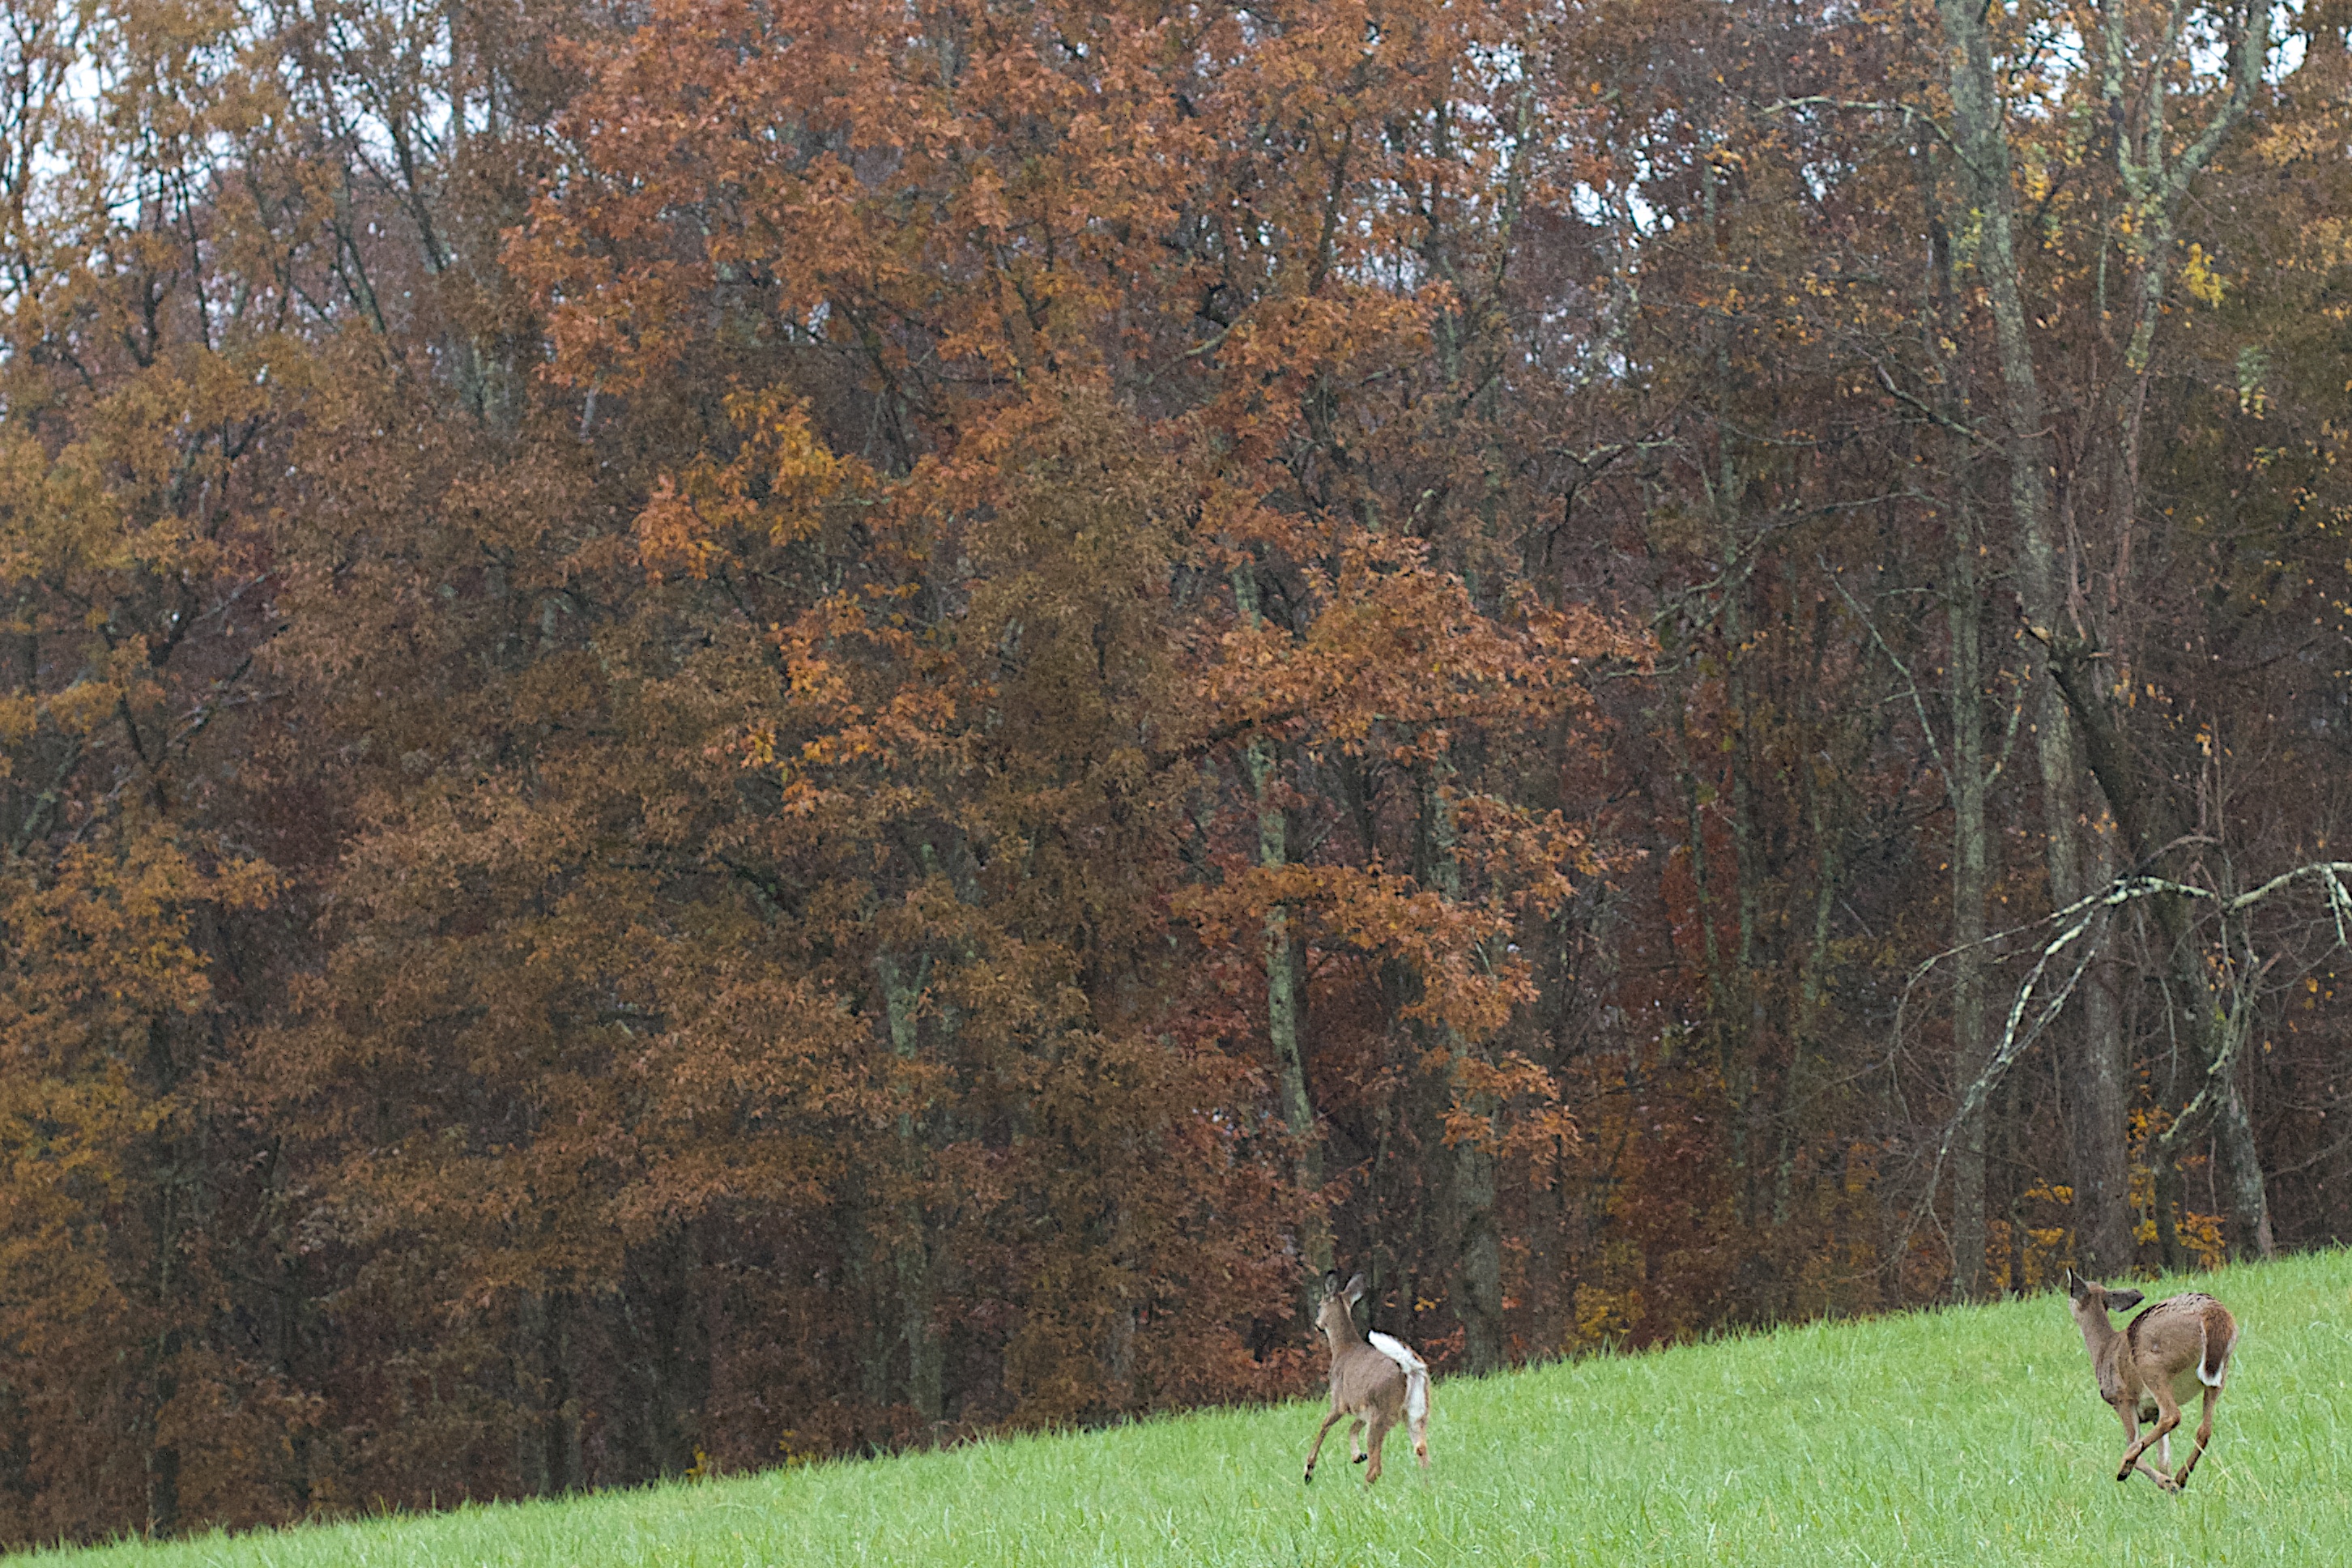
tree, forest, wilderness, plant, meadow, prairie, leaf, wildlife, deer, autumn, season, woodland, habitat, ecosystem, woody plant